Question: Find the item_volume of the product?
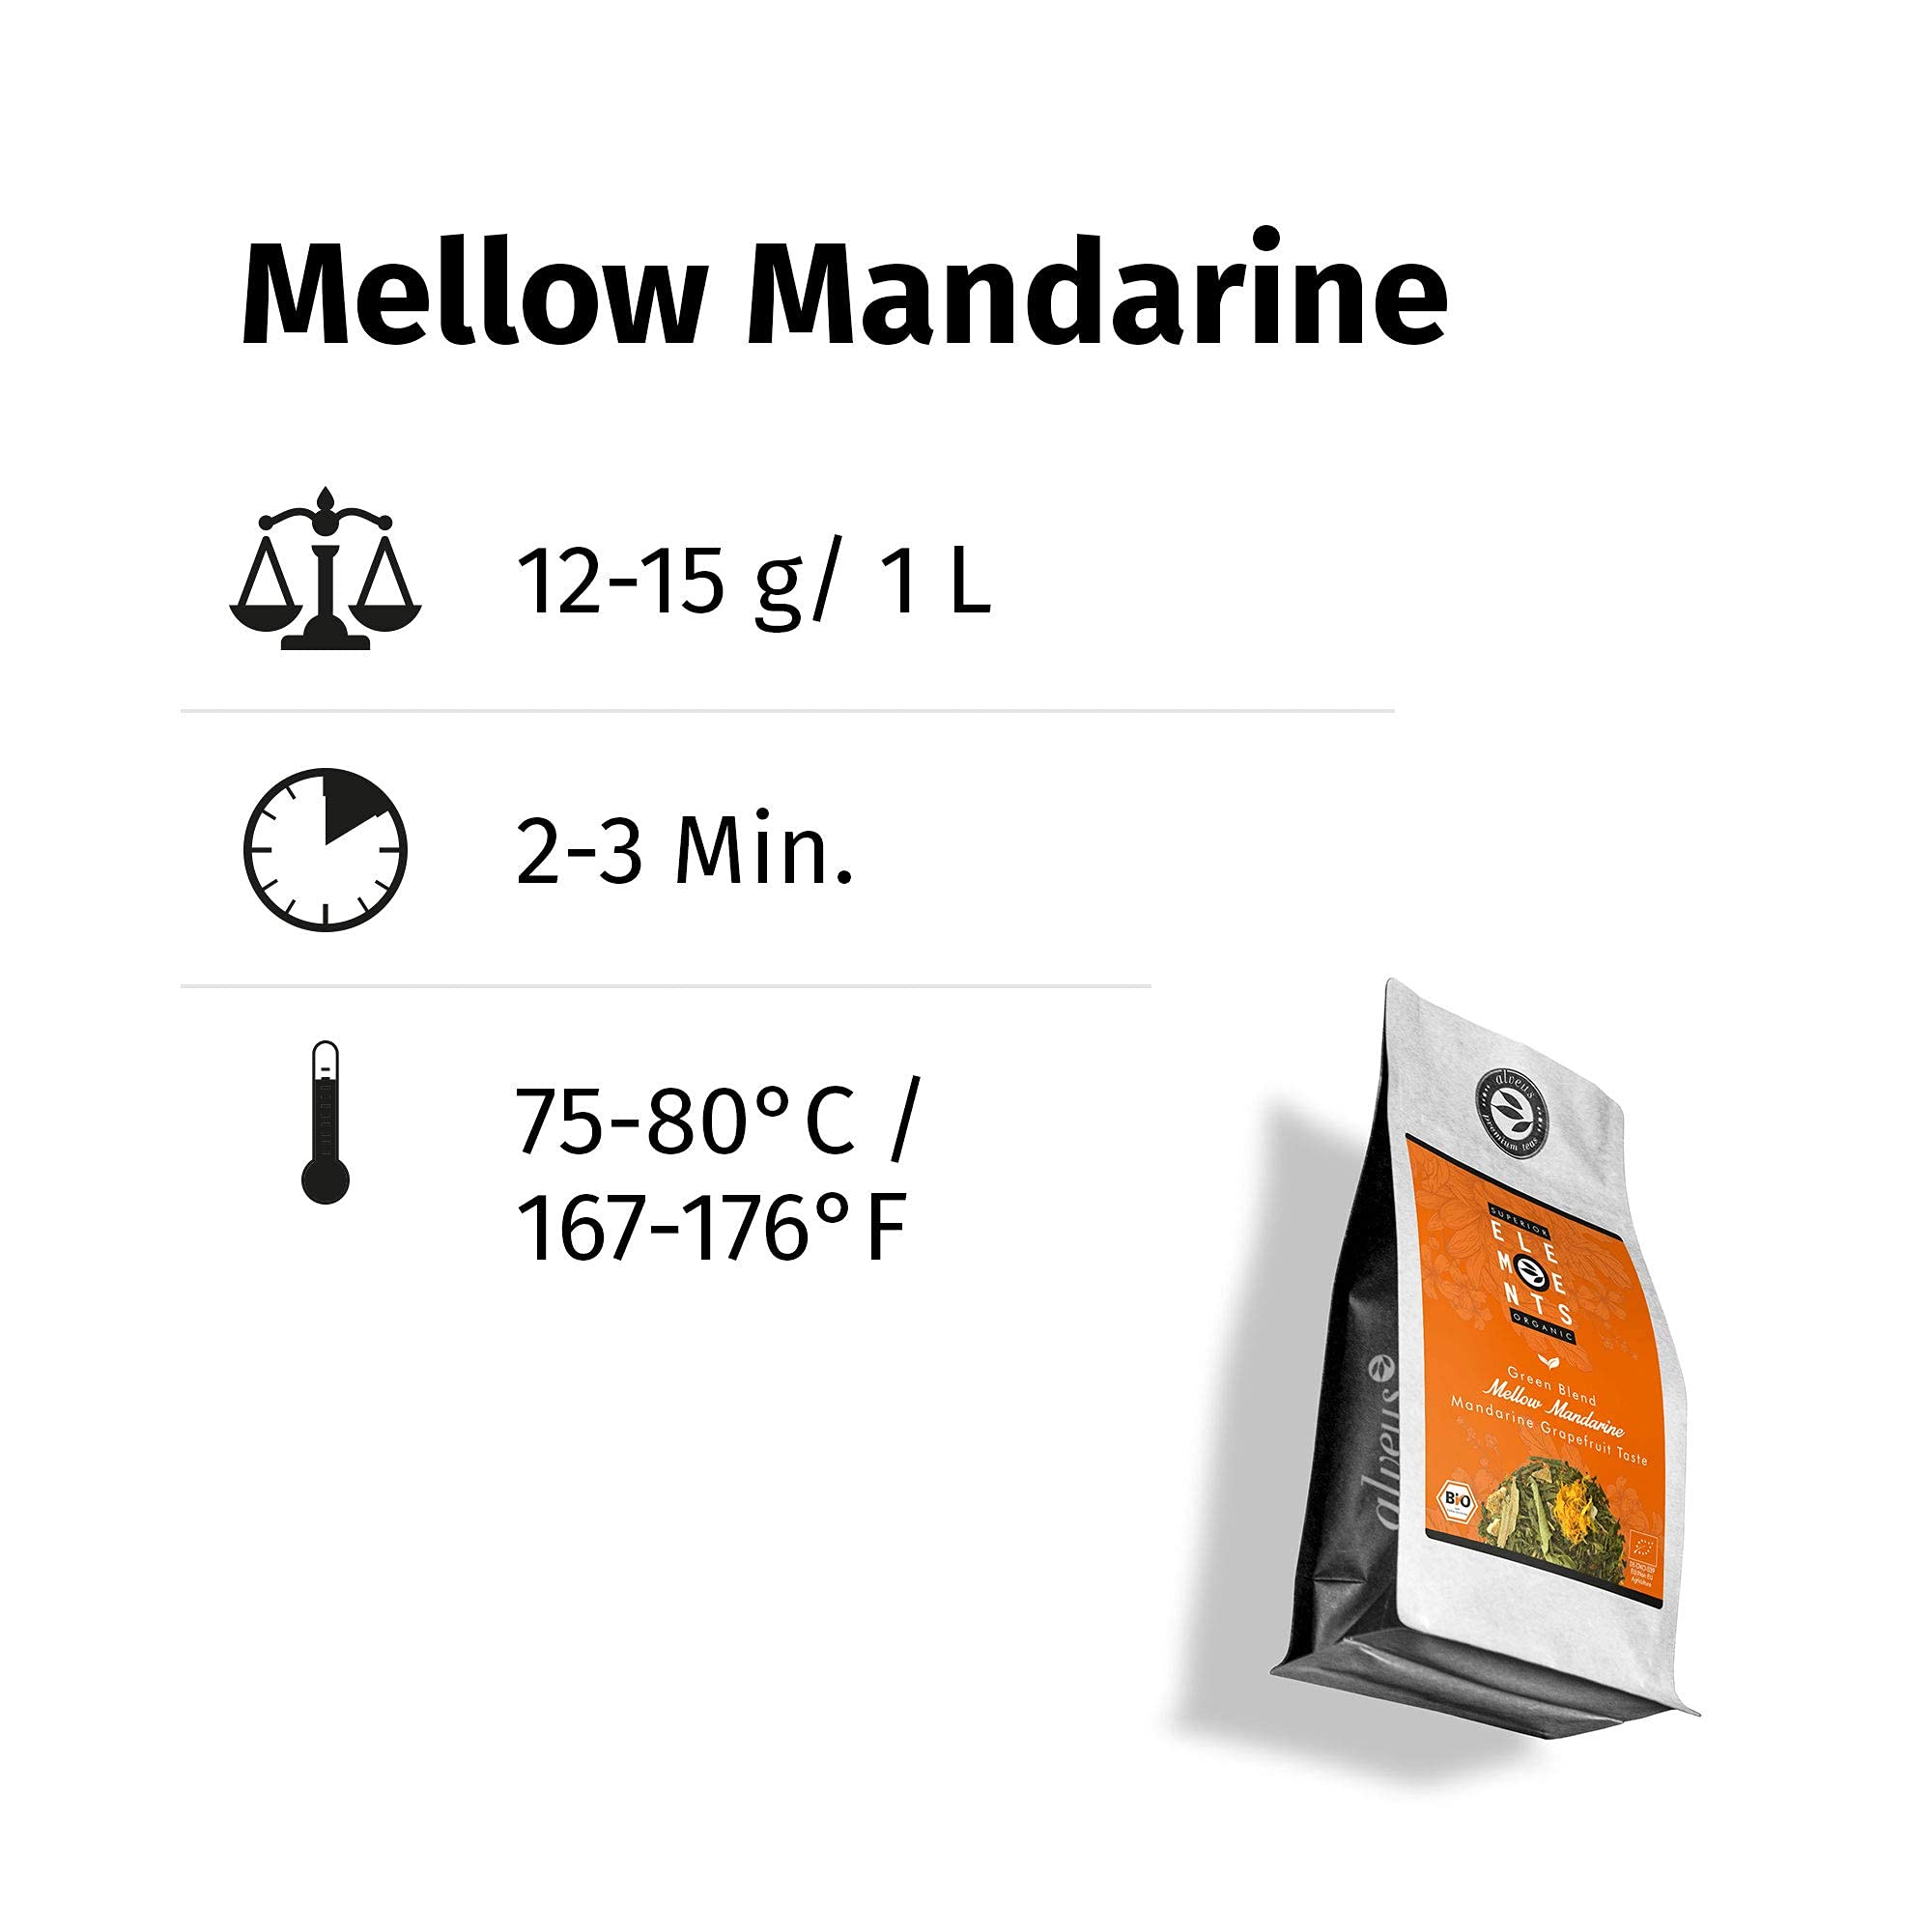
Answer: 1.0 gallon